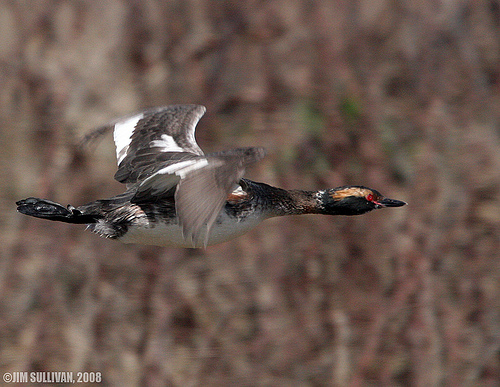
black bird with orange feathers around the eyes, grey wings with white stripes and white underneath.
this bird has a large wingspan, a long neck, and a red crown
this is a large white and black bird with a black beak.
bird with medium pointed bill stark orange eye, long neck, orange eyebrow and black throat.
this bird is black with white on its wings and has a long, pointy beak.
this bird has wings that are black and white and has a long billthe bird has a red eyering, black bill and long black throat.
a long bird with yellow and red eyes and white neck.
this bird is black with white and has a long, pointy beak.
this bird has wings that are black and has a long bill
Species: Horned Grebe